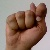
The image shows a hand gesture representing the letter 'T' in Indian Sign Language.